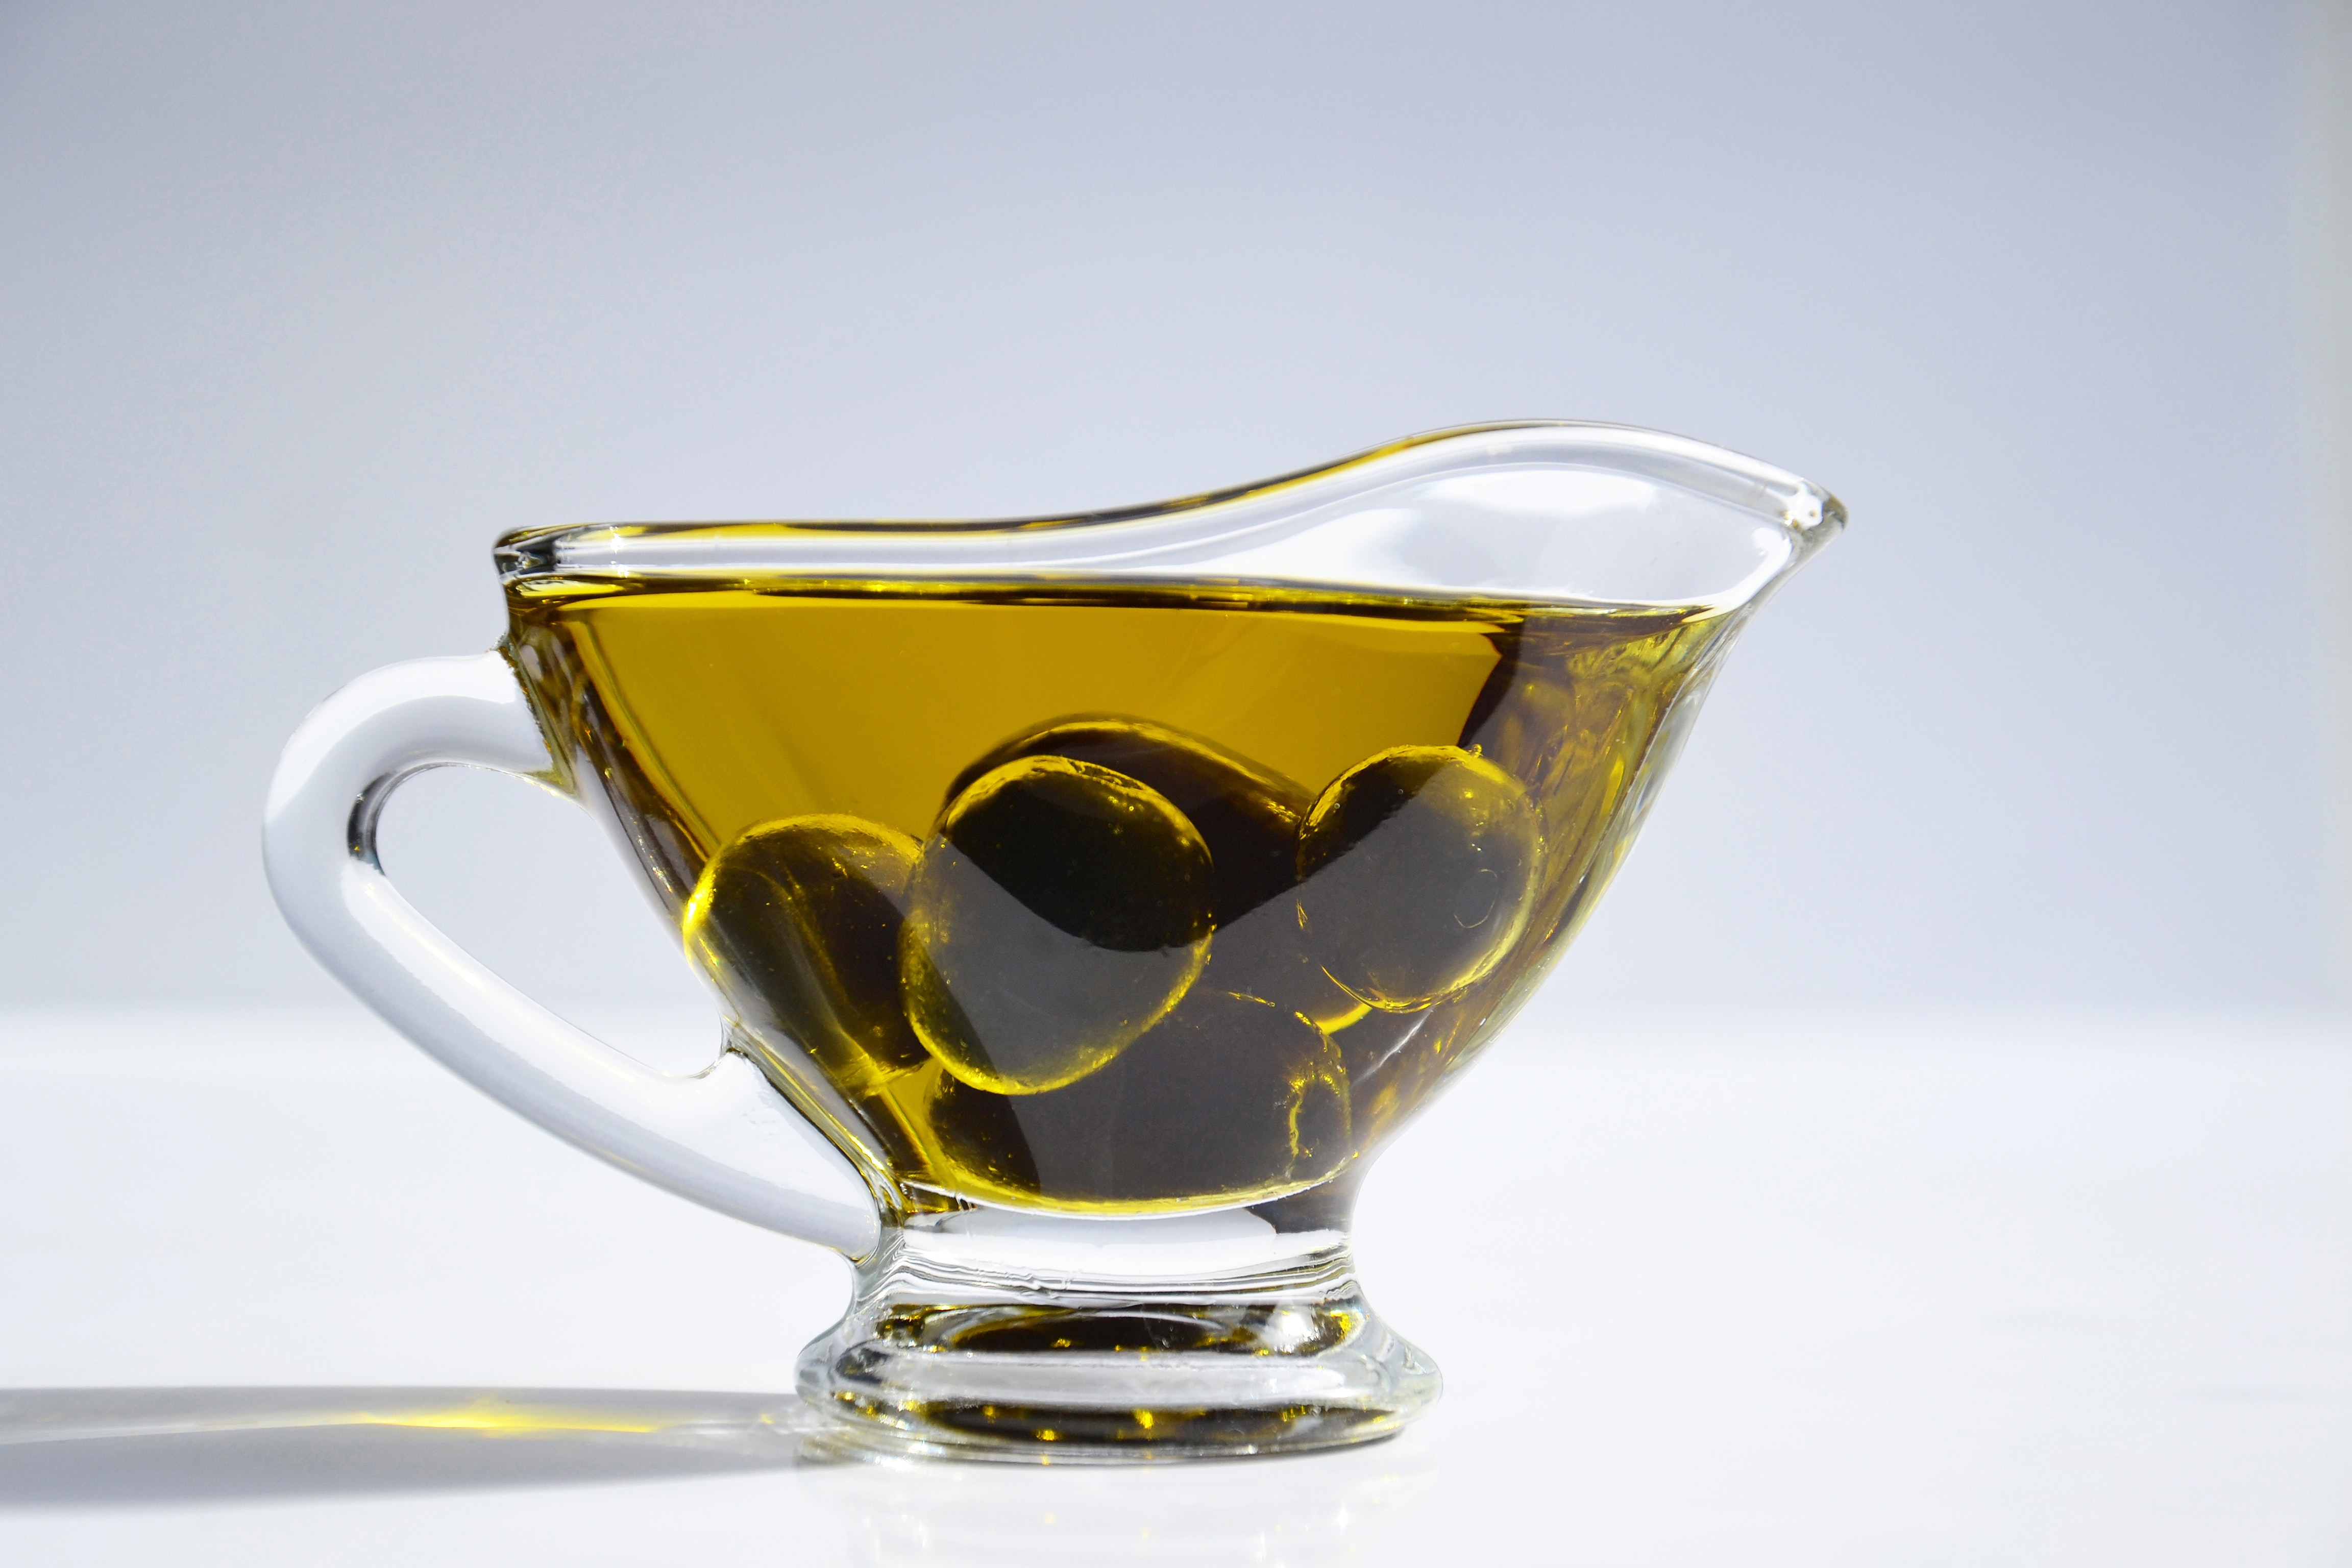
drinkware, yellow, glass, serveware, tableware, drink, beer glass, still life photography, cup, liqueur